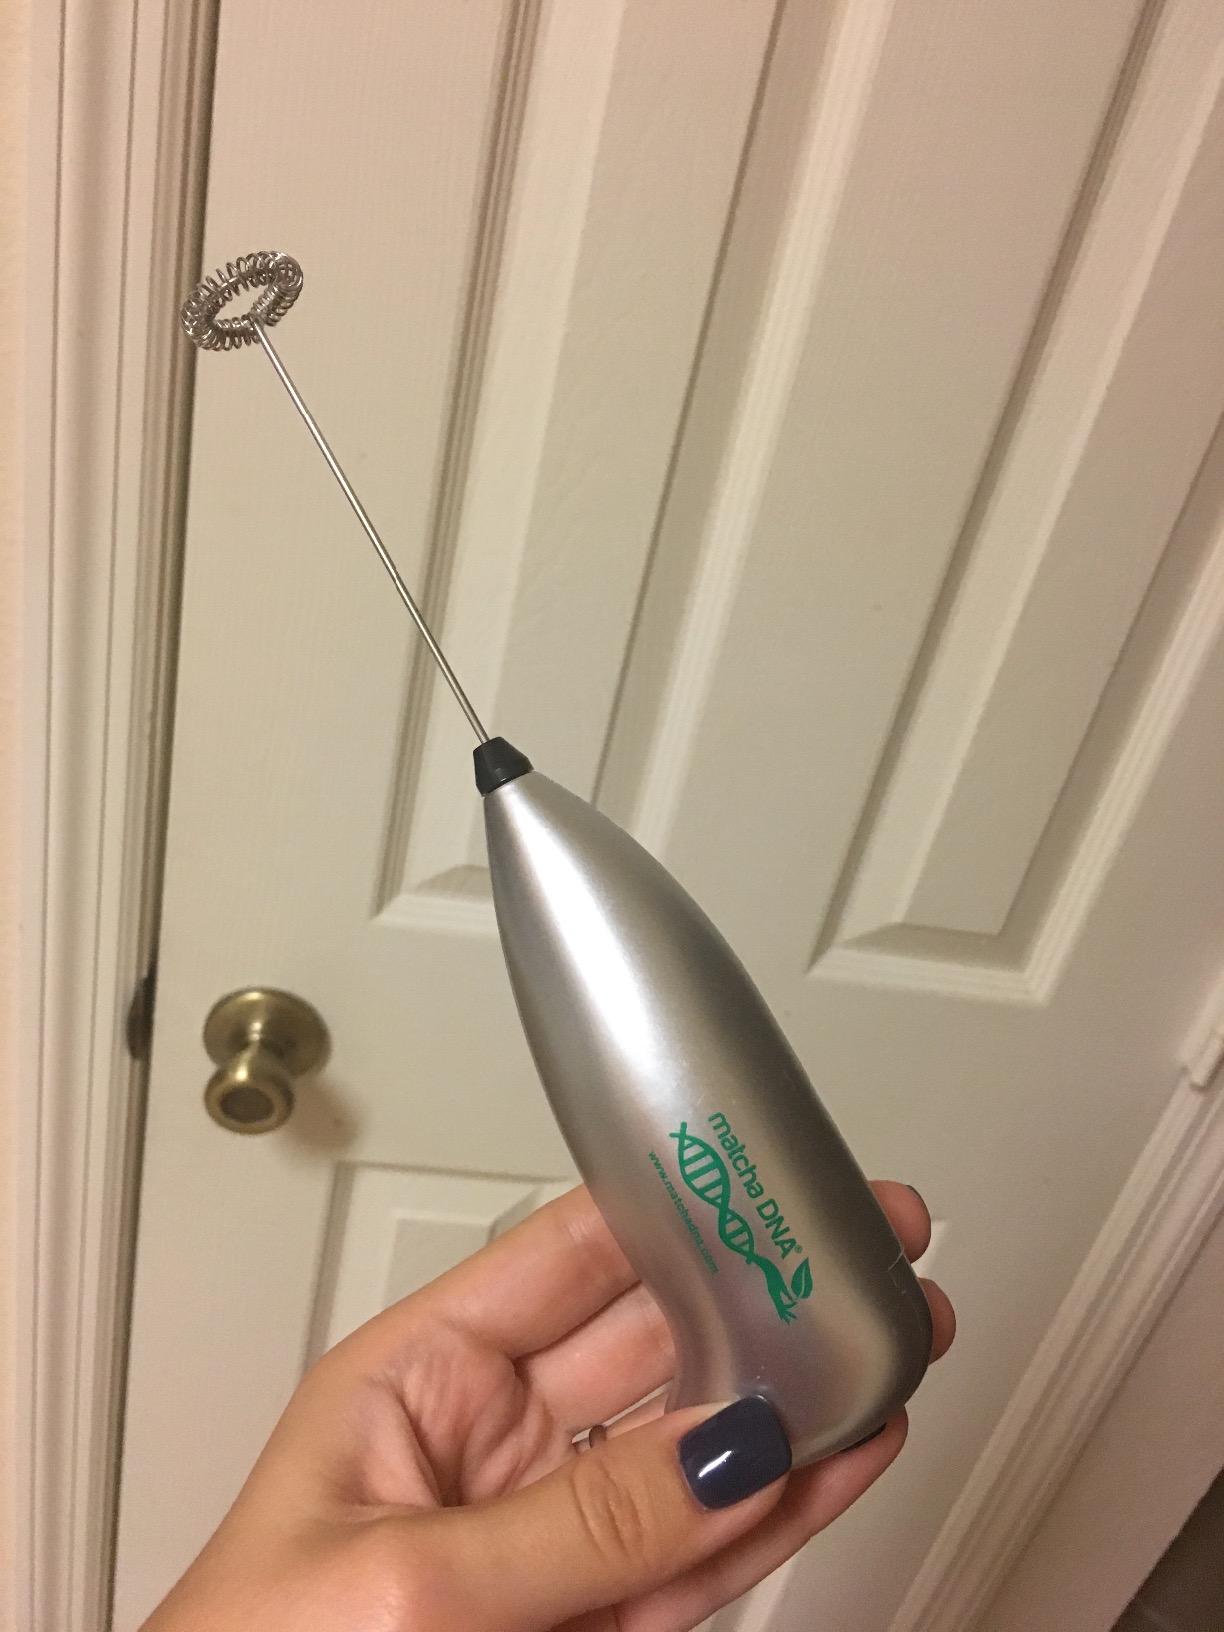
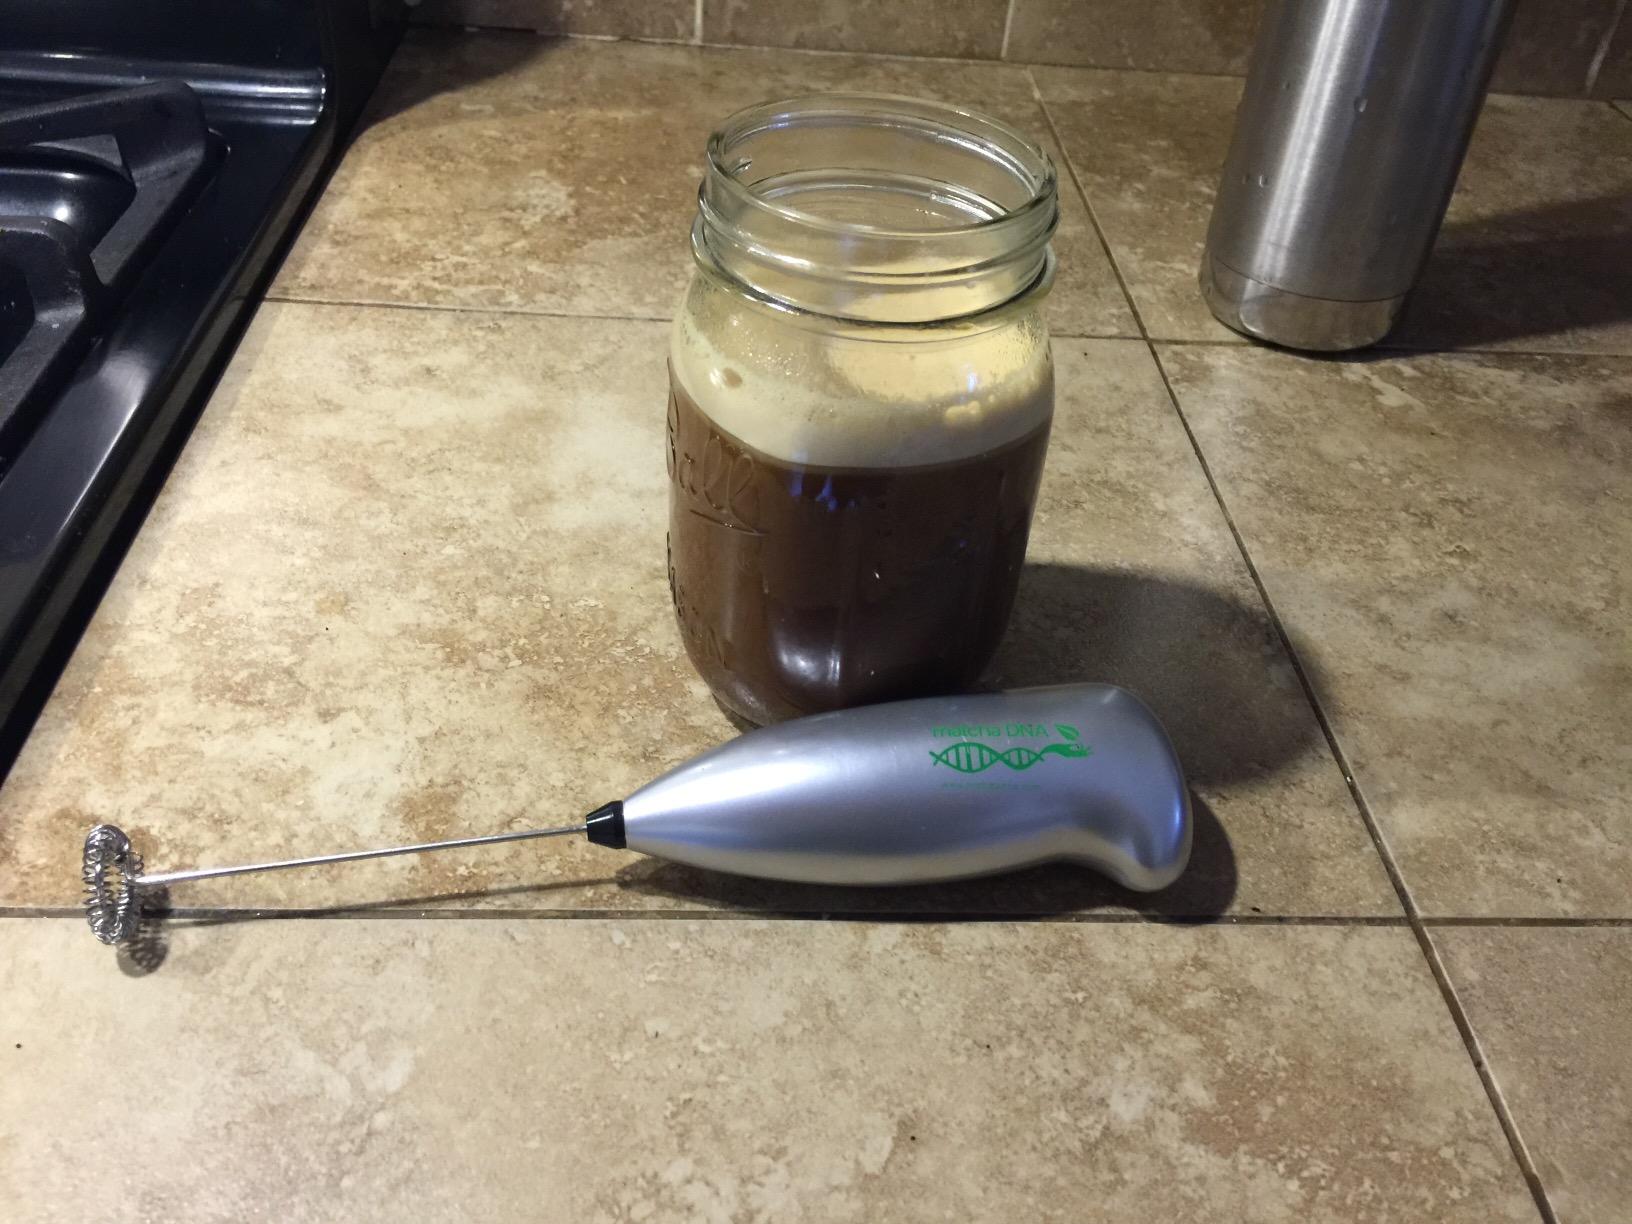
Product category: items_mixer
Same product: yes